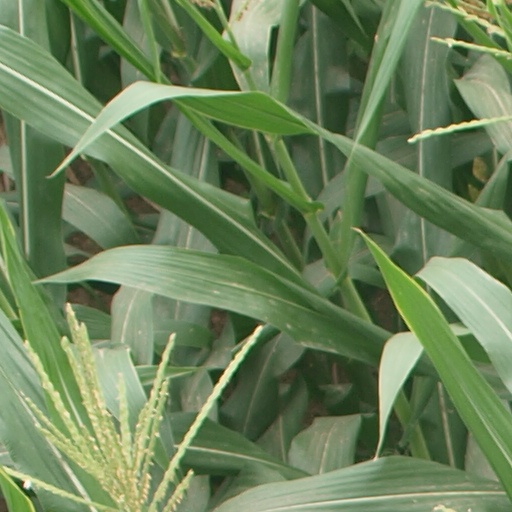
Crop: maize; corn